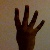
The image shows a hand gesture representing the number 4 in Indian Sign Language.